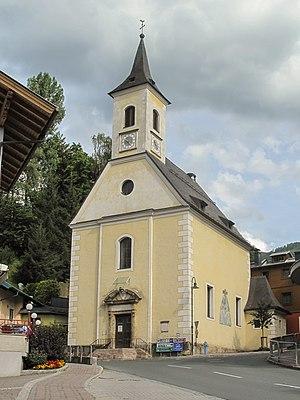
Wagrain est une commune autrichienne, située dans le district de Sankt Johann im Pongau dans le Land de Salzbourg. Le village fait partie de l’Espace Salzburg Amadé Sport World, un des plus grands domaines skiables en Autriche qui réunit 28 stations de sport d’hiver.